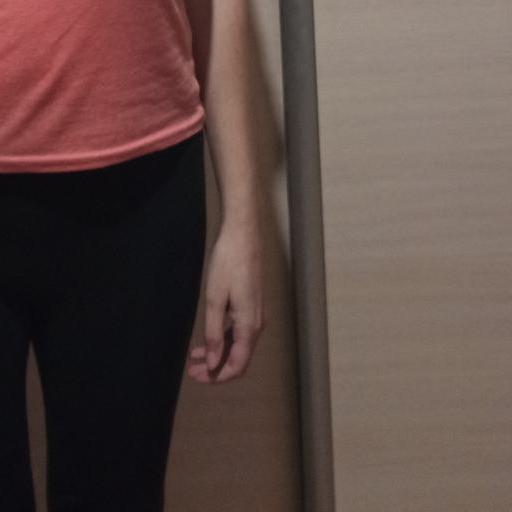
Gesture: no_gesture